Chinook Jargon

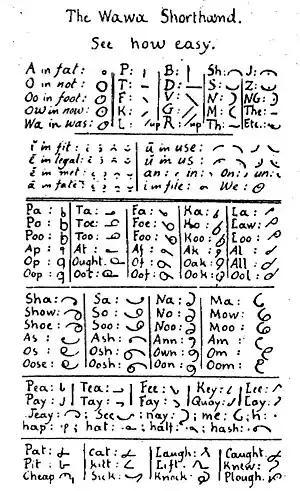
An example of the shorthand "Chinuk Pipa" writing system used in the "Kamloops Wawa" newspaper

In the Diocese of Kamloops, British Columbia, hundreds of speakers learned to read and write the Jargon using Duployan shorthand via the publication "Kamloops Wawa". As a result, the Jargon had the beginnings of its own literature, mostly translated scripture and classical works, some local and episcopal news, community gossip and events, and diaries. Marah Ellis Ryan (c. 1860–1934), an early Native American activist and novelist, used Chinook words and phrases in her writing.